Douglas Hamilton, 8th Duke of Hamilton

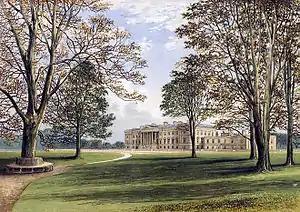
Hamilton Palace

The Duke gradually sank into dissipation. In 1794, the couple eventually divorced, by Act of Parliament after 16 years of marriage. The Duchess initiated the divorce on the grounds of his adultery with actress Mrs. Esten since 1793, but also previous adultery with an unnamed lady (Frances Twysden, wife of the Earl of Eglinton and sister of the Countess of Jersey) since 1787. Lord Eglinton had divorced his wife 6 February 1788 on grounds of her adultery with the Duke, after she had borne a child, possibly Lady Susannah Montgomerie (1788–1805) supposed to be the Duke's. Thus, the Duchess could have used the Eglinton divorce to support her own case. However, she did not, and used a later dalliance with a virtually unknown actress. The 1794 divorce is a curious one, and apparently one agreed on beforehand, according to Lawrence Stone in his book "Alienated Affections: Divorce and Separation in Scotland 1684–1830". The Duke did not defend, and the Duchess obtained her divorce since she had left her husband a year earlier.